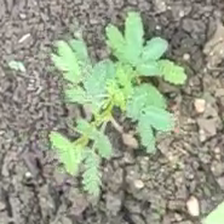
Weed species: Dwarf_cassia_(Chamaecrista pumila)